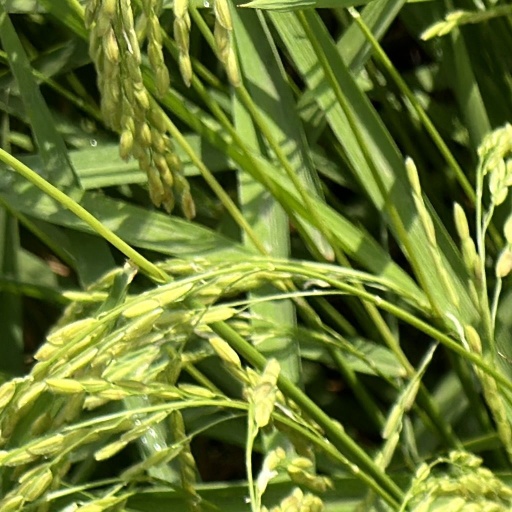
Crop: rice